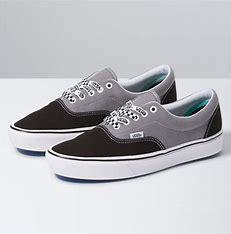
Brand: Vans
Model: Comfycush Era